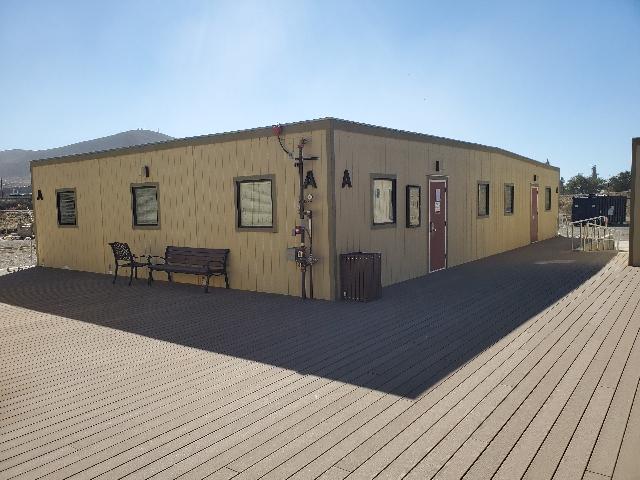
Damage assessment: no_damage